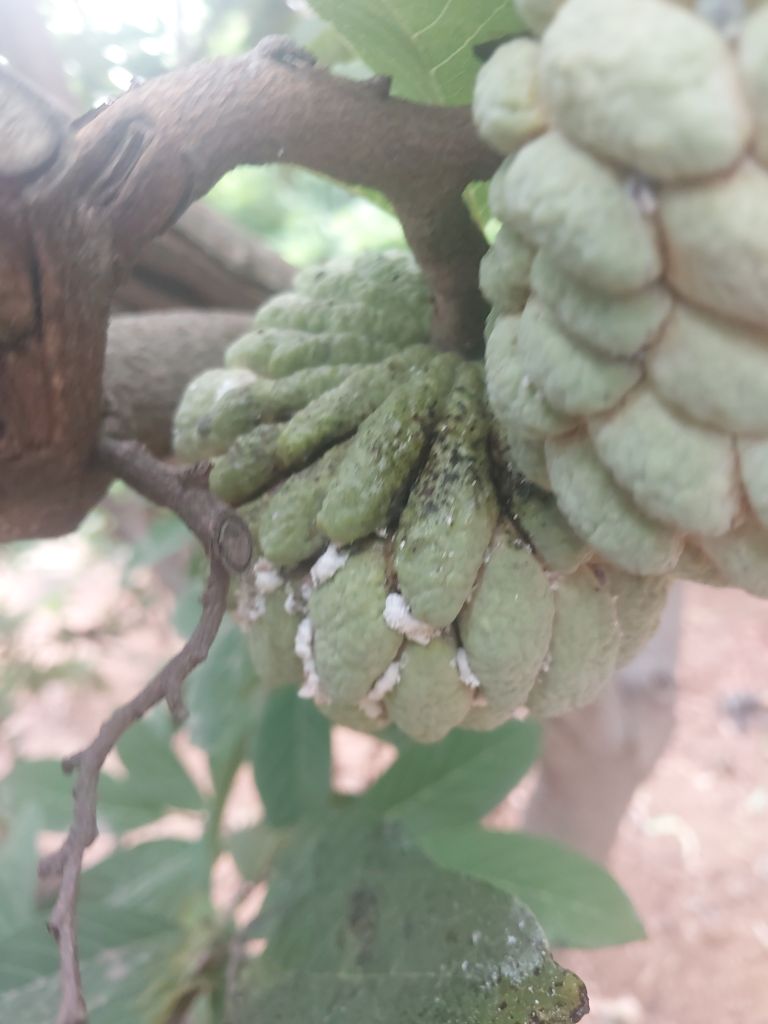
Disease label: Leaf spot on fruit